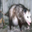
Label: possum